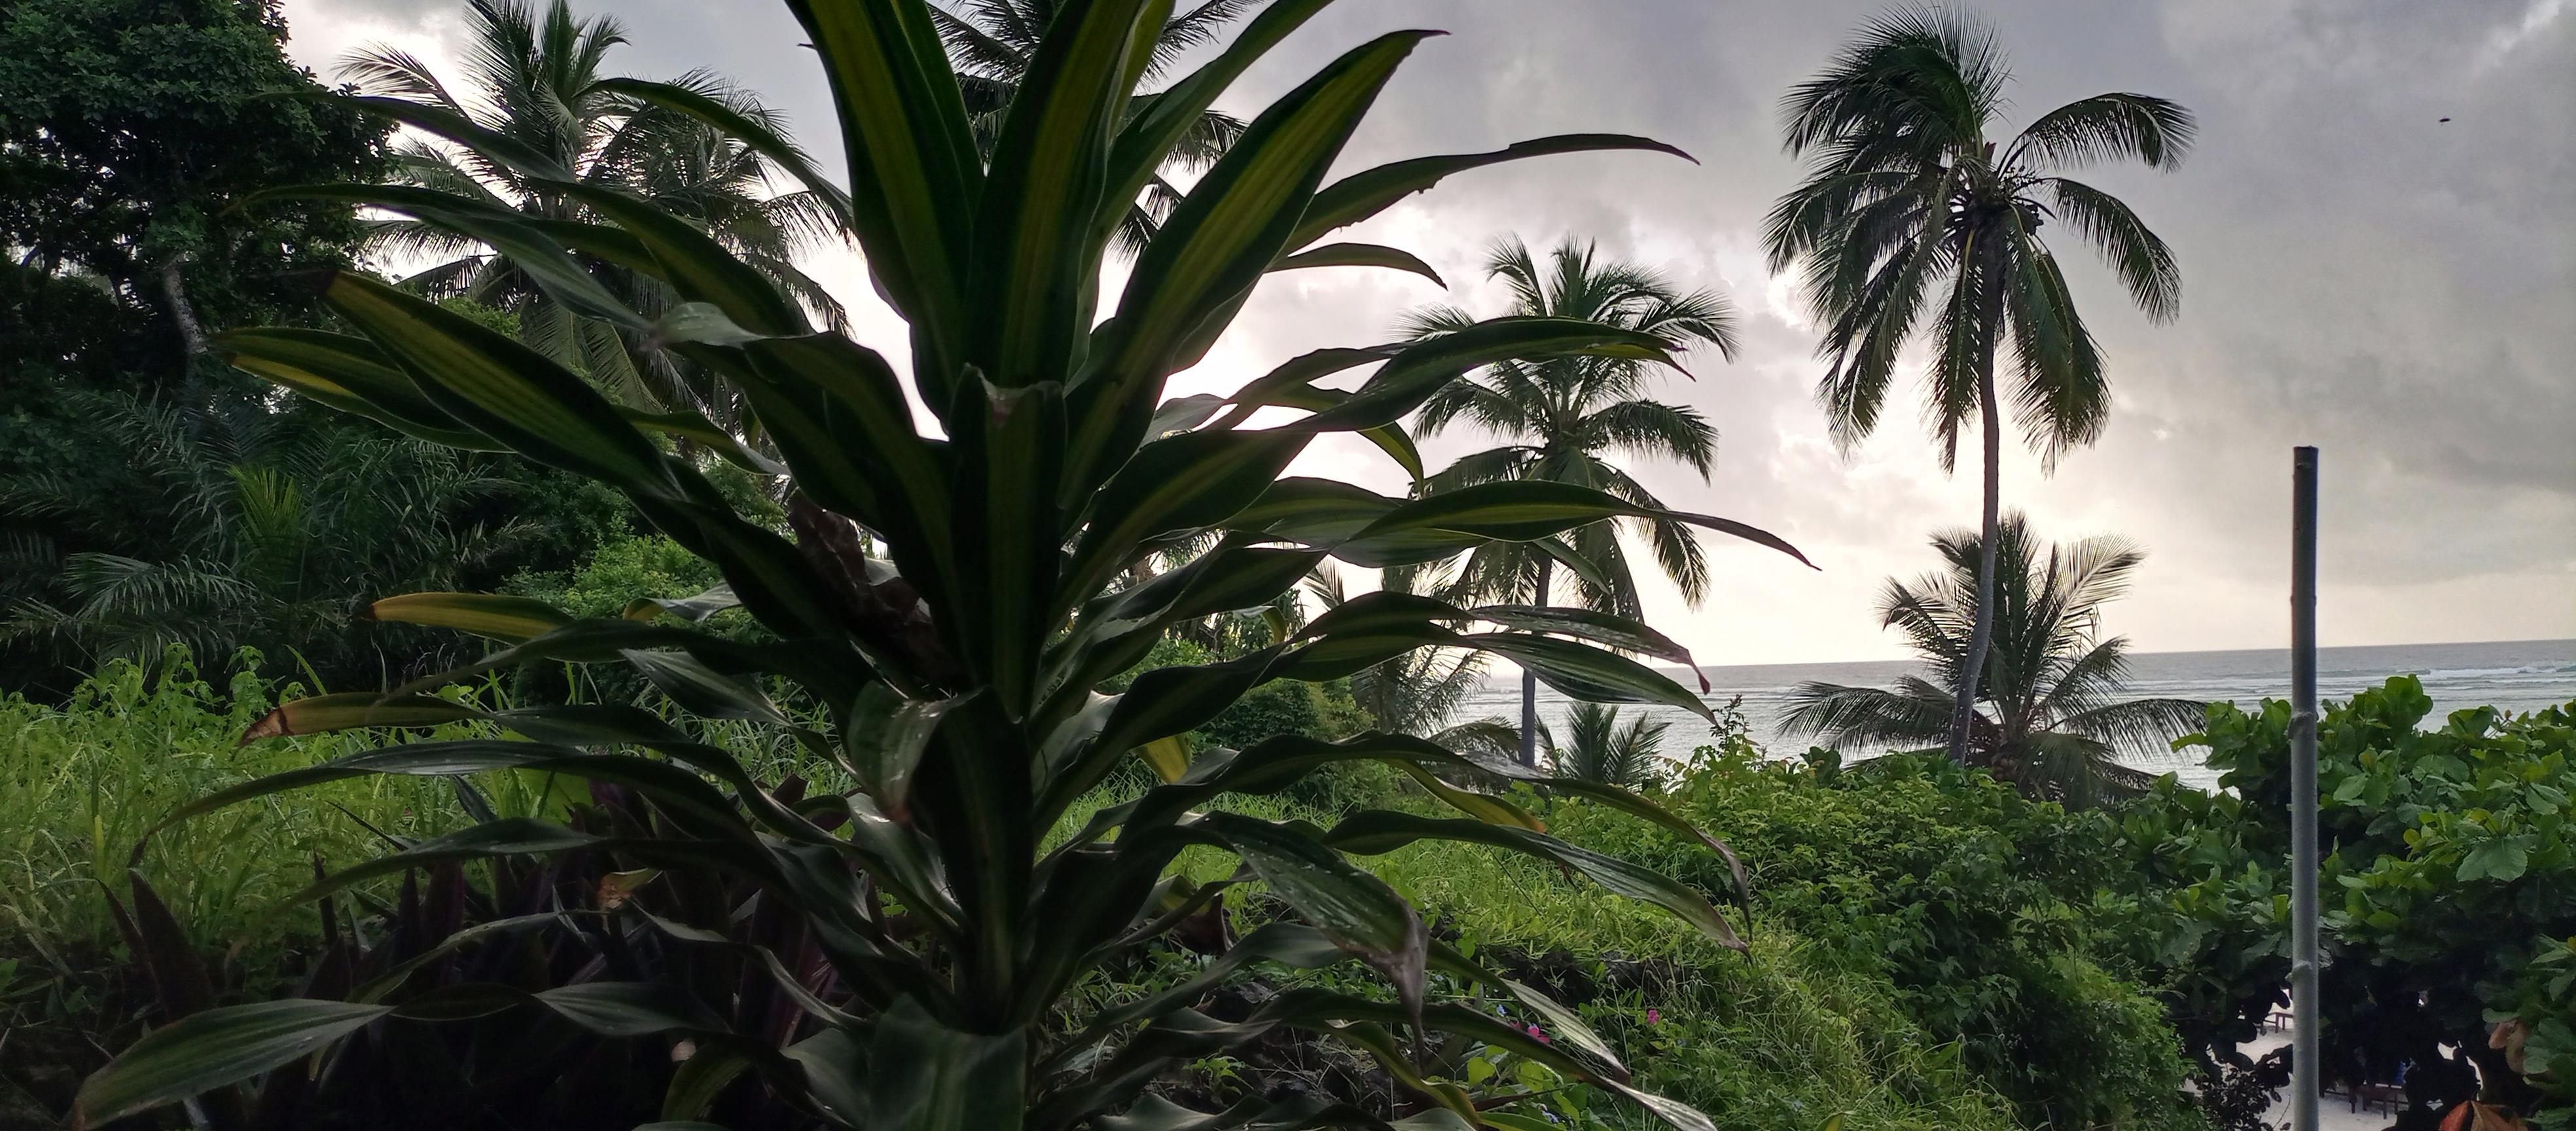
Hii ni mandhari ya tropiki ambapo kuna miti mirefu ya minazi na mimea mingi ya kijani. Mbele kuna mmea mwenye majani marefu na nyuma yake tunaona bahari na mawimbi. Anga lina mawingu mengi na linaonekana kama ni jioni.